Fourth Ward, Houston

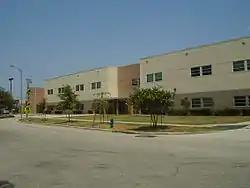
Gregory-Lincoln Education Center

Area students attend schools in the Houston Independent School District, including Gregory-Lincoln Education Center for K-8 and Heights High School (formerly Reagan High School). Carnegie Vanguard High School, a magnet high school, is in the Fourth Ward.